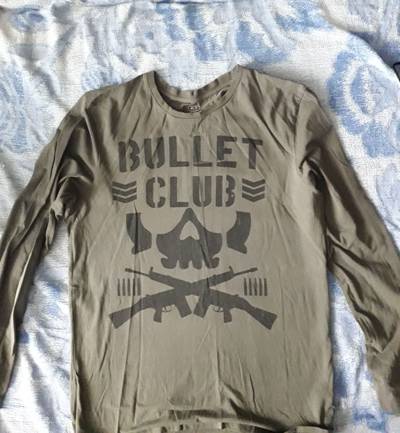
Waste category: clothes